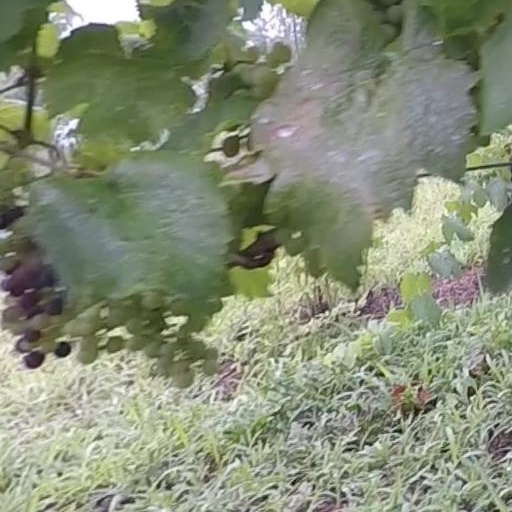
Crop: grape